Dorothy Peto

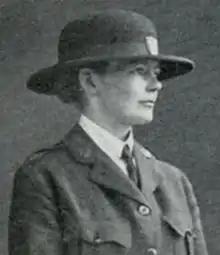
Peto as head of the training school in Bristol, c. 1917

Dorothy Olivia Georgiana Peto (15 December 1886 – 26 February 1974) was an English police officer. She was a pioneer of women policing in the United Kingdom who served as the first attested woman superintendent in the London Metropolitan Police, from 1930 to 1946.